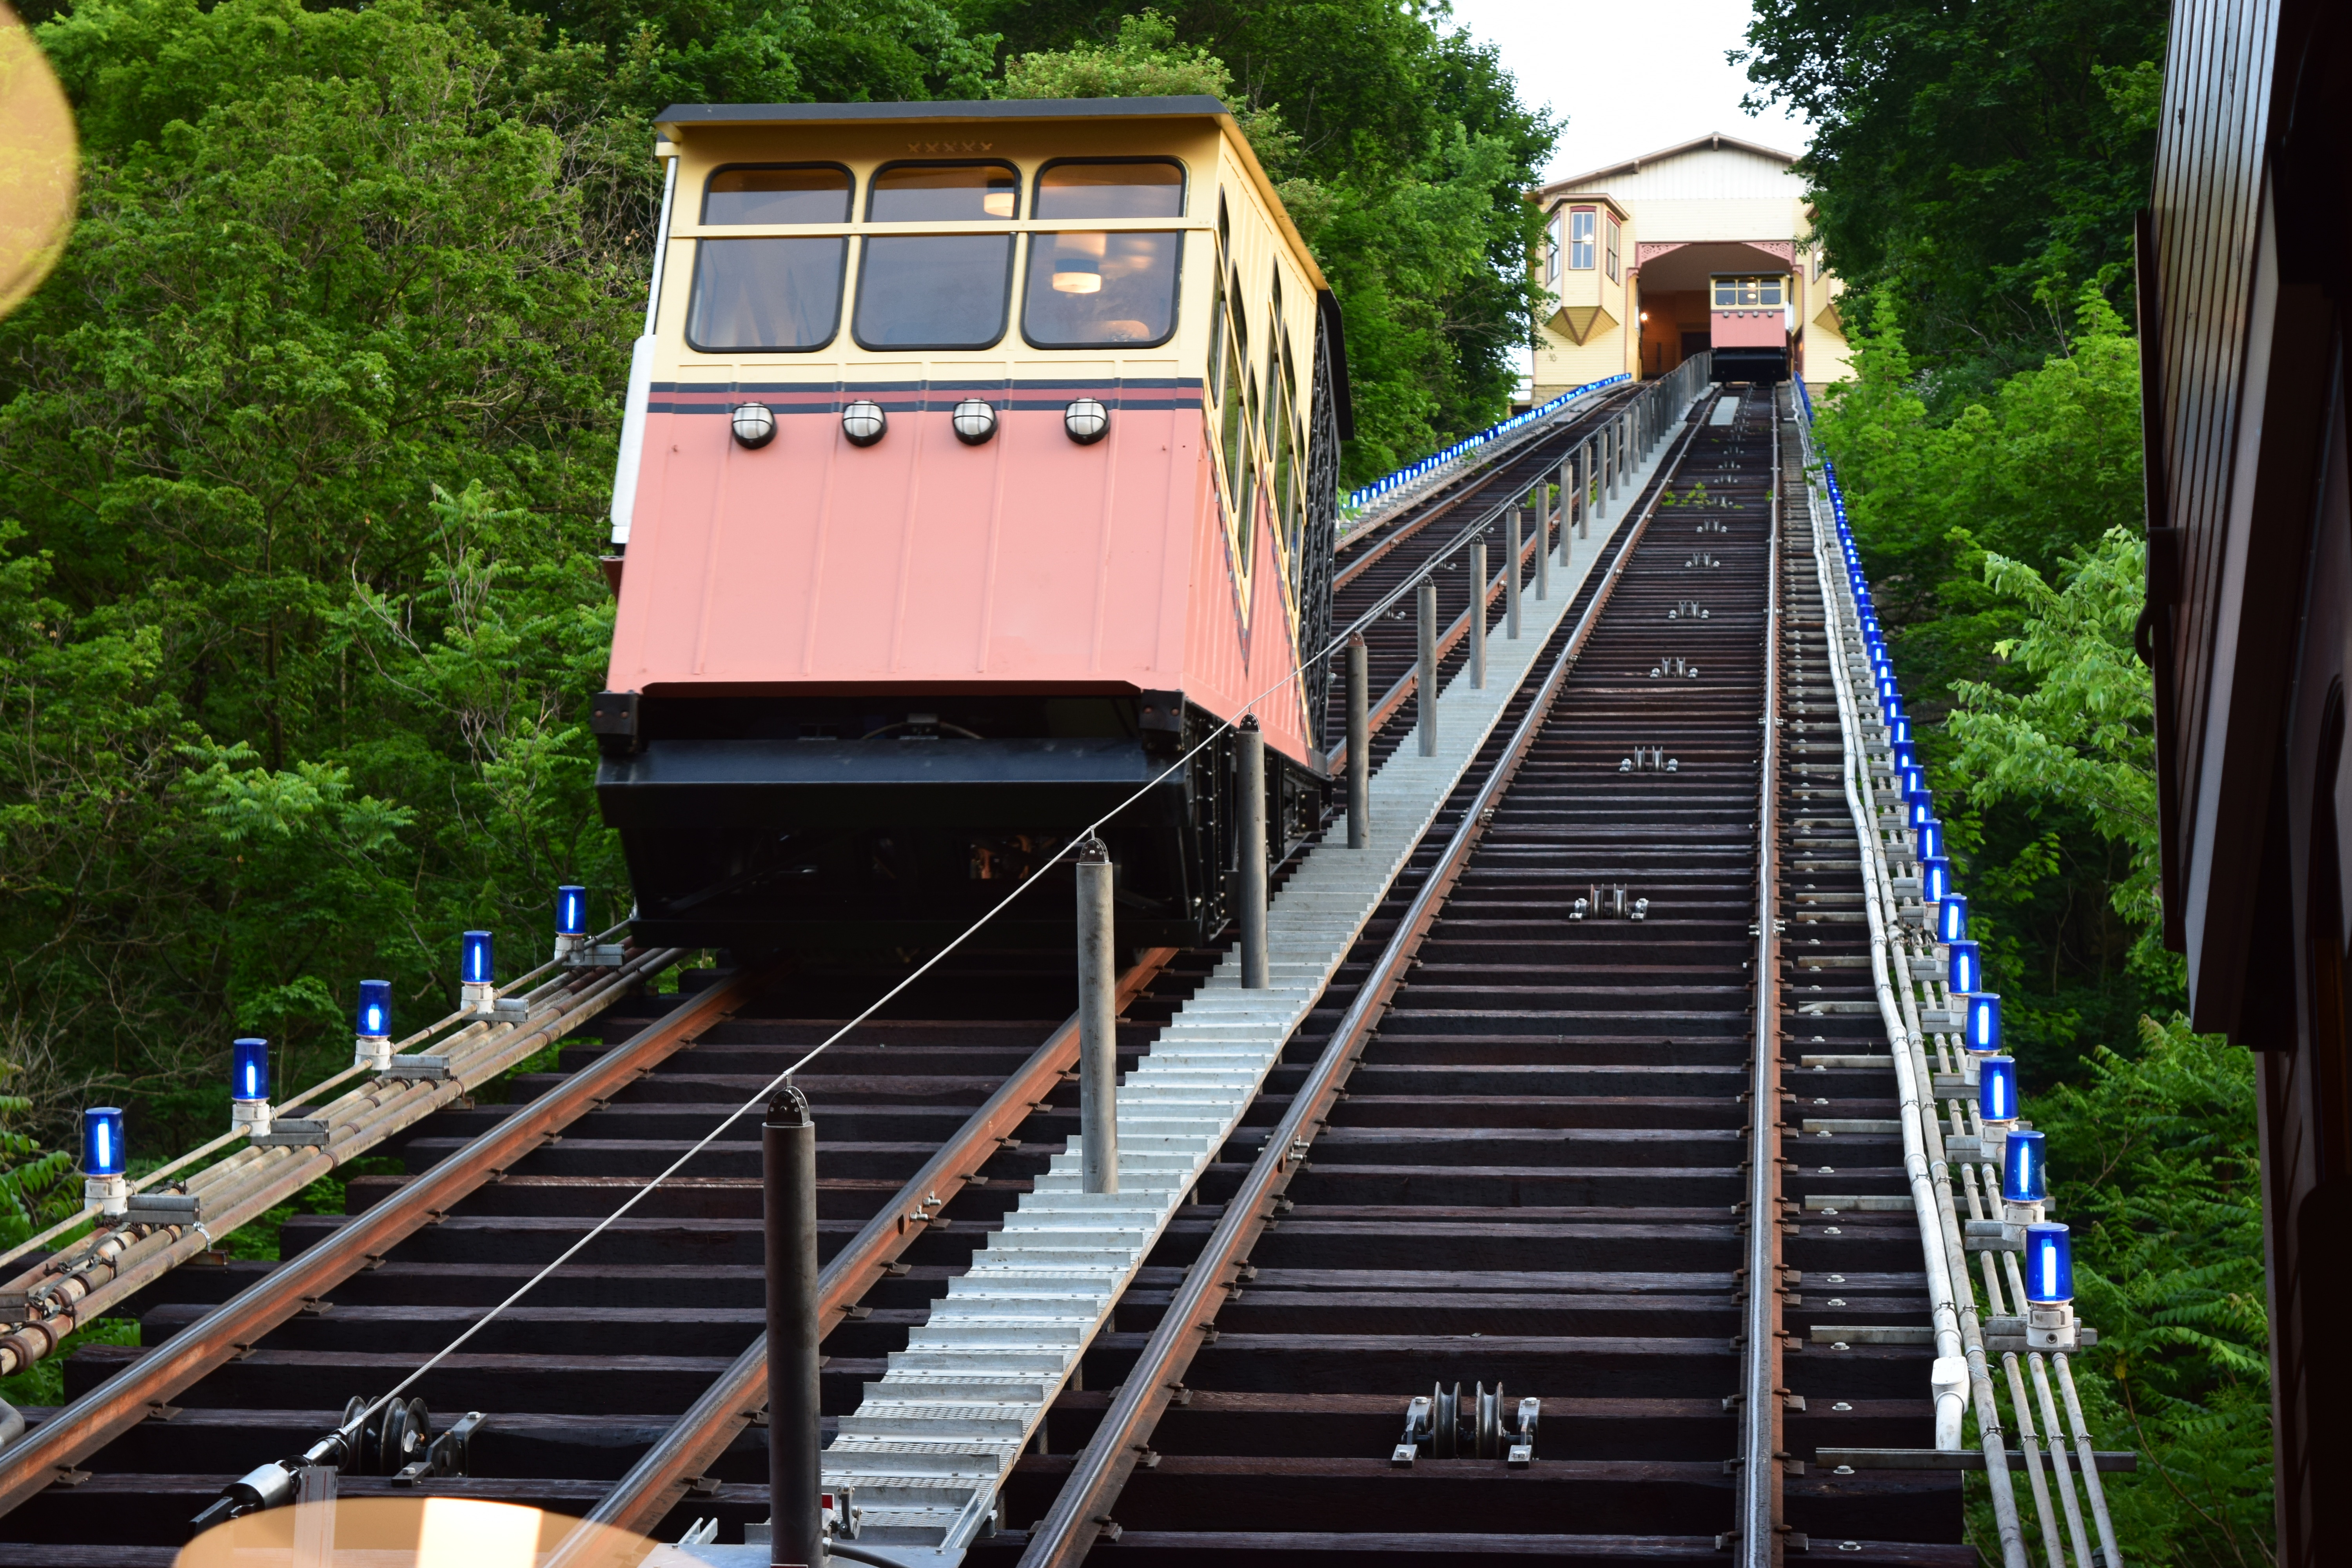
track, train, transport, vehicle, lane, public transport, pittsburgh, pennsylvania, funicular, rail transport, incline, rolling stock, metropolitan area